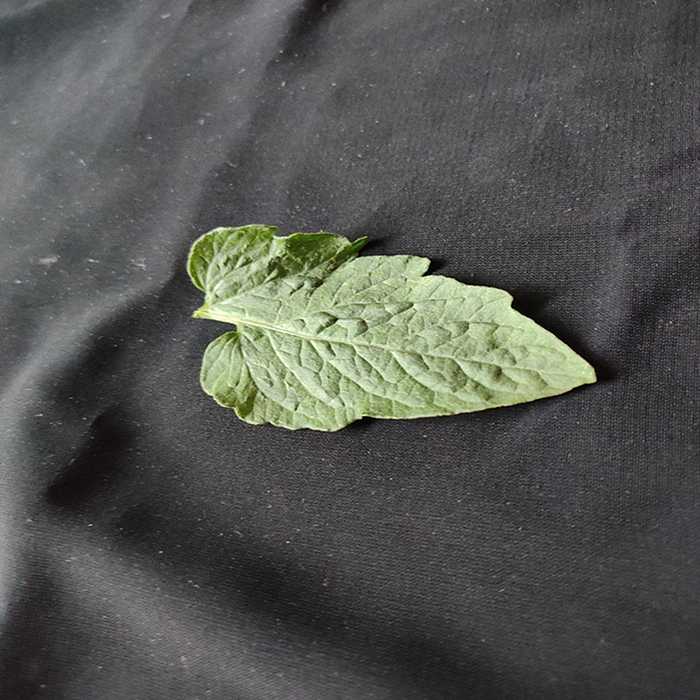
Plant: Tomato
Label: Tomato Fresh leaf